ThorSport Racing

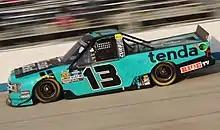
Johnny Sauter in the No. 13 at Dover International Speedway in 2019

In 2004, the No. 13 truck debuted with Tina Gordon as the driver, backed by sponsorships from Vassarette and Microtel. Gordon left the team after five races due to injuries sustained at Atlanta, and the truck was then driven by Lance Hooper and Paul White for several races. After a string of disappointing finishes, Jimmy Spencer took the wheel at Loudon, achieving an 18th-place finish. Jason Small and Andy Houston closed out the season.